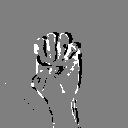
ASL letter: e